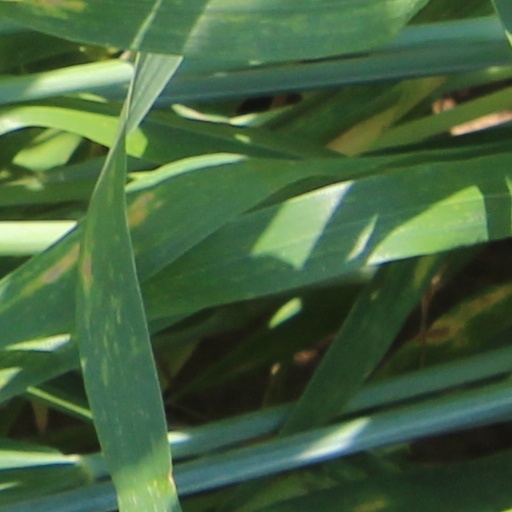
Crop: wheat